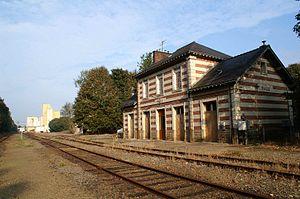
Gare de Baud, bâtiment voyageur et plateforme marchandise, la halle est derrière les arbres avant l'usine Unicopa (au fond) qui affrête des trains de transport de céréales.
La gare de Baud est une gare ferroviaire française de la ligne d'Auray à Pontivy, elle est située au lieu-dit « Gare de Baud » sur le territoire de la commune de Languidic, en limite avec la commune de Baud, à 4 kilomètres du bourg centre, dans le département du Morbihan en région Bretagne.
La ligne d'Auray à Pontivy, est une ligne ferroviaire, à voie unique et écartement normal, dont le tracé est entièrement situé sur le département du Morbihan entre les villes d'Auray et Pontivy.
Languidic est une commune française située dans le département du Morbihan en région Bretagne.